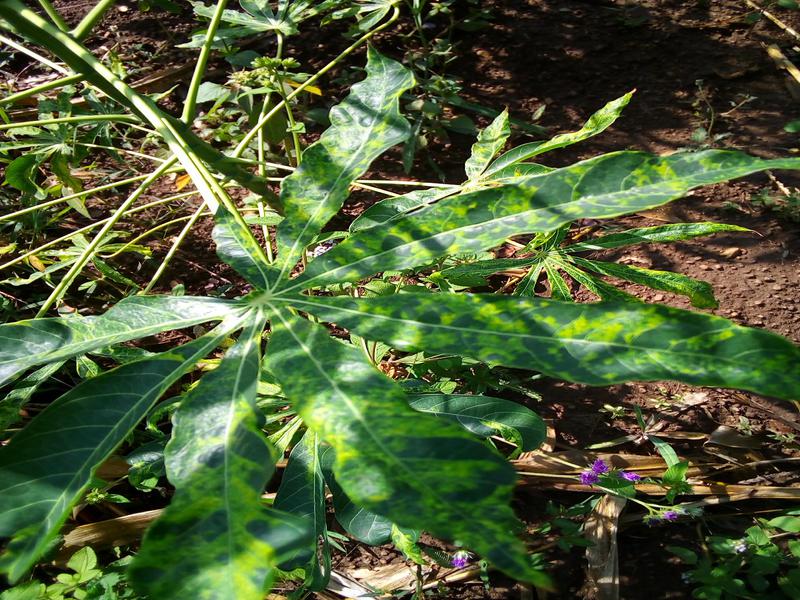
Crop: cassava
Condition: mosaic_disease